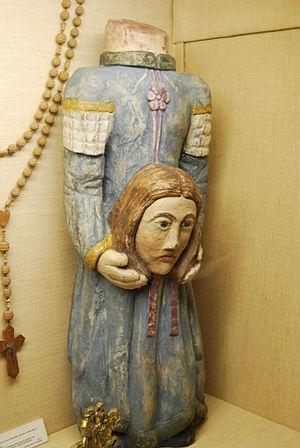
Statue représentant Sainte Solange, sainte patronne du Berry. Elle est exposée au Musée du Berry à Bourges (Cher)
Sainte Solange du Berry est née à Sainte-Solange dans le Berry, où elle est morte vers 878. Elle est une vierge martyre catholique et orthodoxe. Sa fête est le 10 mai.